Sky position (RA, Dec in degrees): 227.621, 1.759
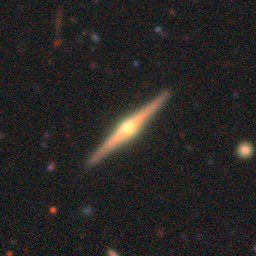
Galaxy morphology: Edge-on Galaxies with Bulge